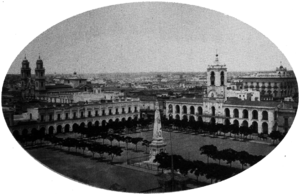
Le cabildo de Buenos Aires est un édifice historique, pour partie vestige et pour partie reconstitution d’un ancien bâtiment de même nom, situé sur la place de Mai, dans le centre historique de la capitale argentine.
La pyramide de Mai se dresse au centre de la place de Mai à Buenos Aires et est le premier monument patriotique ― c'est-à-dire commémorant l’indépendance ― dont se dota la capitale argentine. Son histoire débute en mars 1811, lorsque la Grande Junte décida de faire construire un monument sur le côté ouest de la place, pour célébrer le premier anniversaire de la révolution de Mai de 1810, événement qui enclencha le processus d’indépendance.